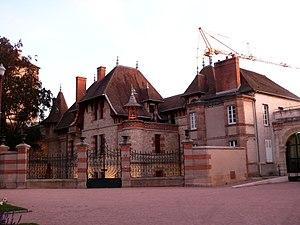
Maison Mantin - Moulins This building is inscrit au titre des Monuments Historiques. It is indexed in the Base Mérimée, a database of architectural heritage maintained by the French Ministry of Culture,